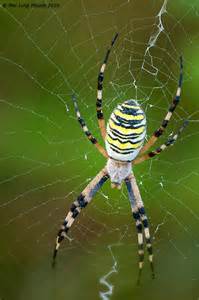
Label: ragno